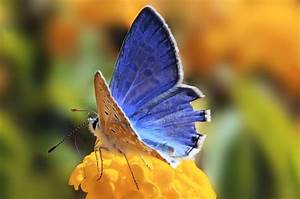
Label: farfalla